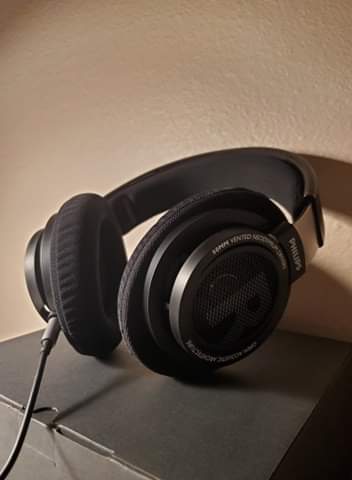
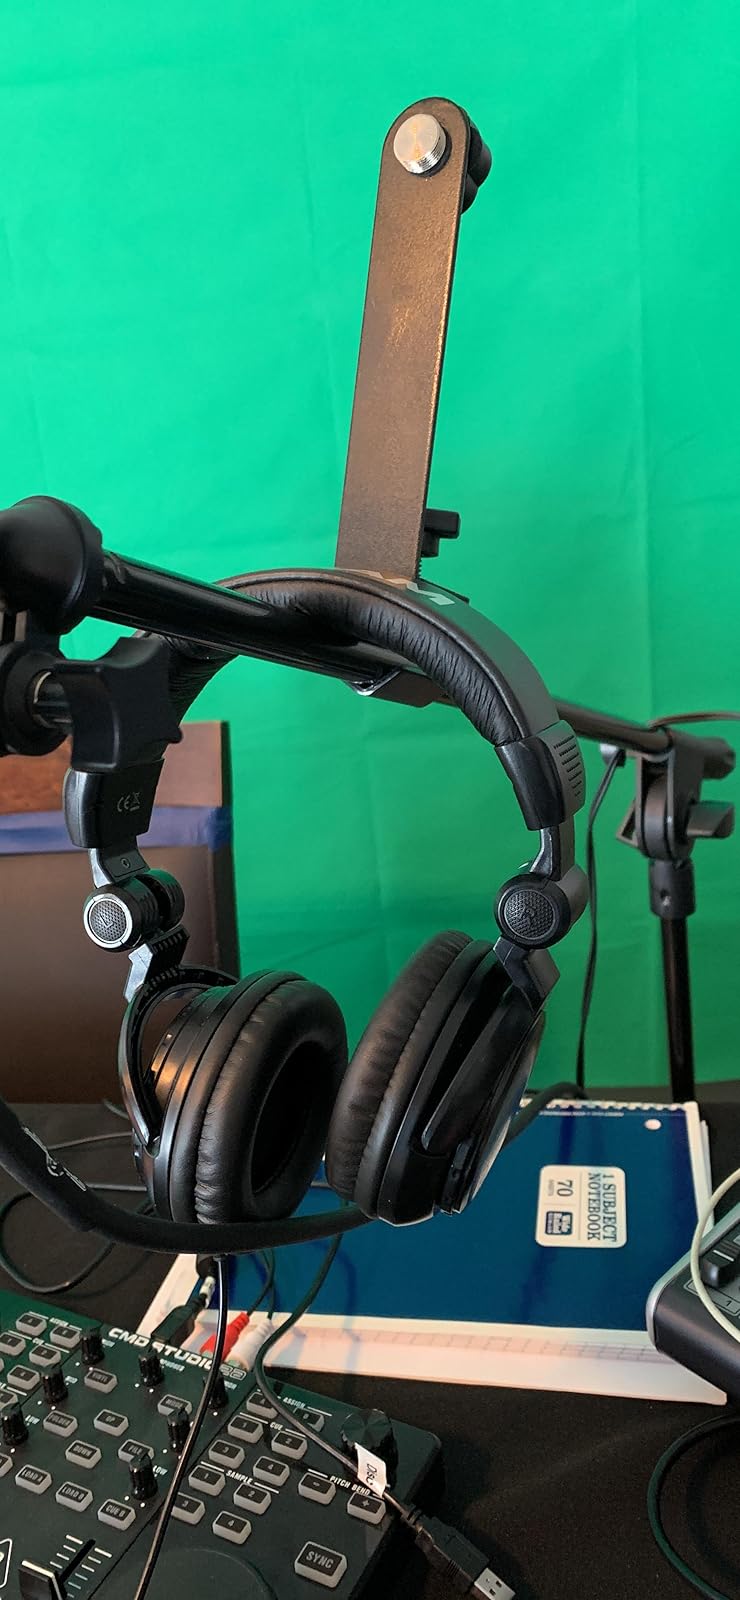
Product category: headphones
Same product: no